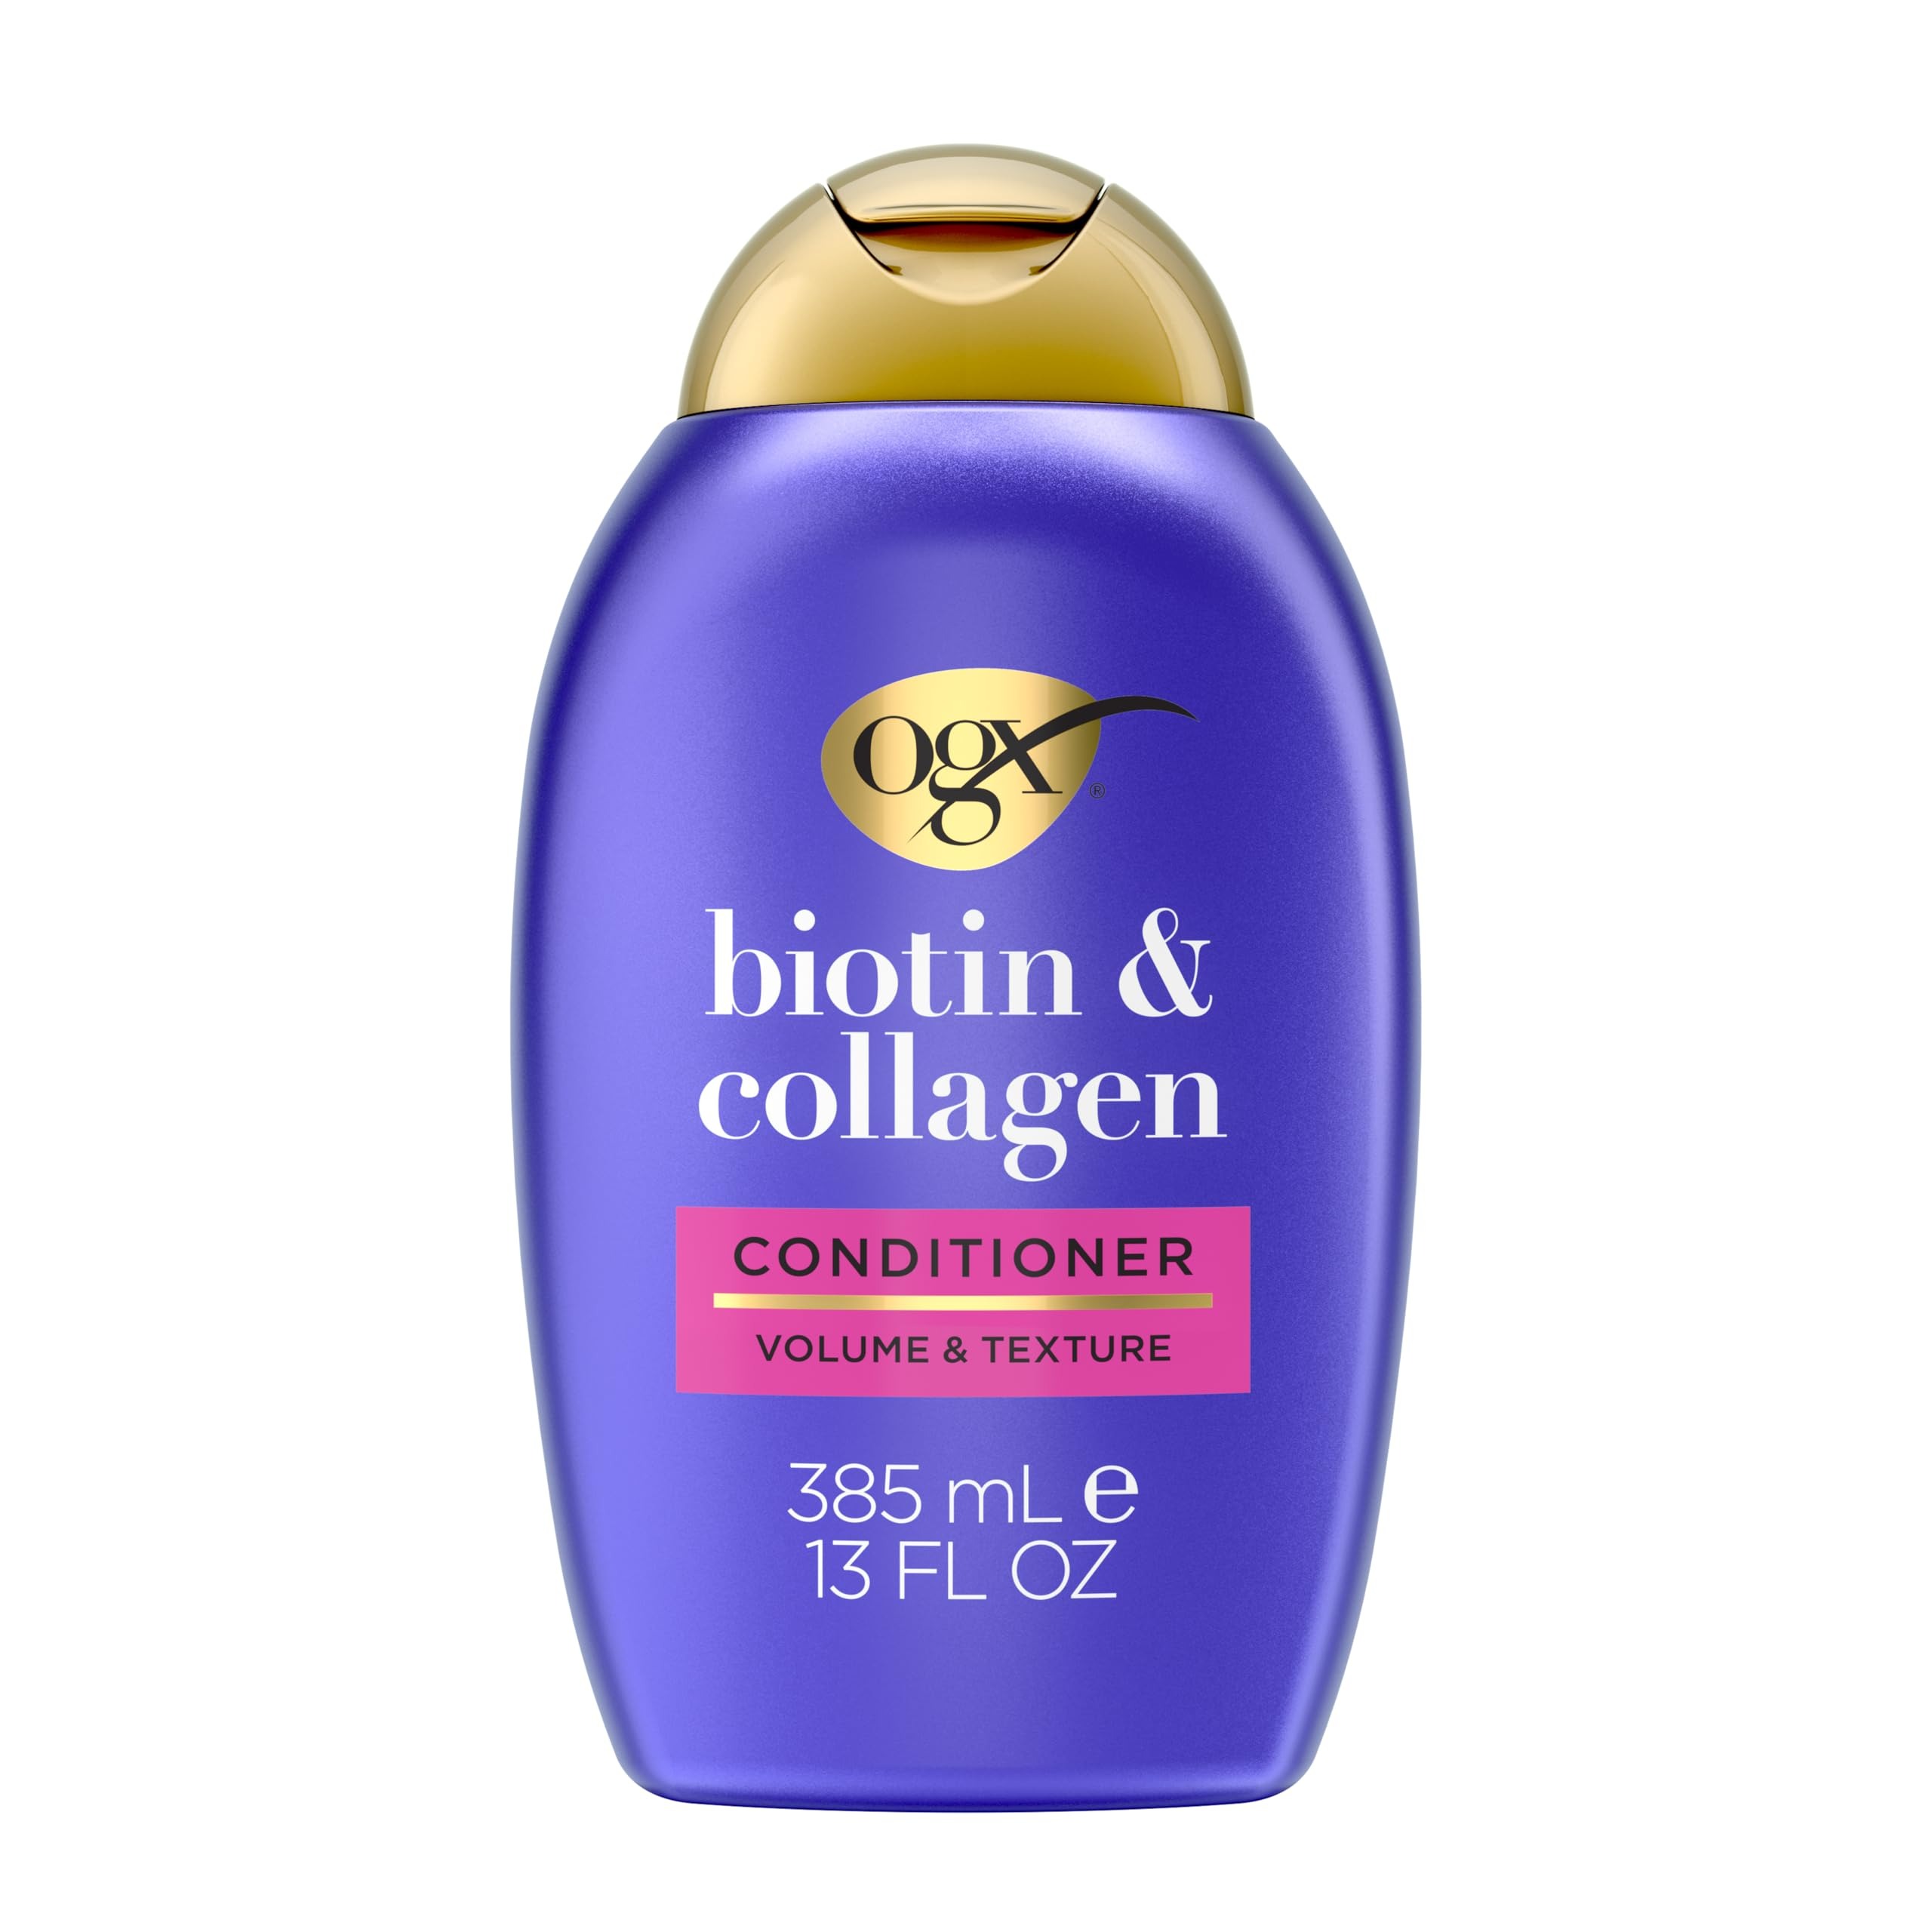
Item Name: OGX Thick & Full + Biotin & Collagen Conditioner, 13 Ounce
Bullet Point 1: Give thin hair a beautiful boost with the hair thickening power of this nutrient-rich volumizing conditioner Infused with vitamin B7, biotin & collagen, it leaves hair looking fuller & healthier
Bullet Point 2: PLUMP UP THE VOLUME: The 13-fluid ounce bottle of OGX Thick and Full + Biotin and Collagen Conditioner gives thin strands a thickening boost, volumizing them into fuller and more abundant-looking locks
Bullet Point 3: THICKER, FULLER, HEALTHIER: Ideal for flat to medium volume hair, this volumizing conditioner leaves hair feeling thicker and healthy-looking as it helps hair feel detangled
Bullet Point 4: HAIR CARE INSPIRED BY NATURE: The nutrient-rich, plump-it-up formula contains vitamin B7 biotin, which helps strengthen hair to maintain growth, collagen, a building block for healthy hair, and hydrolyzed wheat protein
Bullet Point 5: ALL-AROUND SENSORY EXPERIENCE: The bergamot, jasmine and vanilla scent leaves your locks smelling irresistibly good every time you lather up Plus the sulfate-free surfactant hair care system is paraben-free and gentle on your tresses
Value: 13.0
Unit: Ounce

Price: 8.34